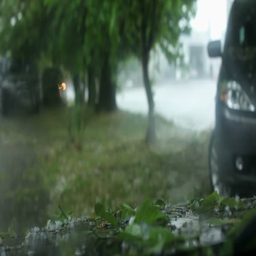
drivers hid the car under trees to avoid damage from large hail .